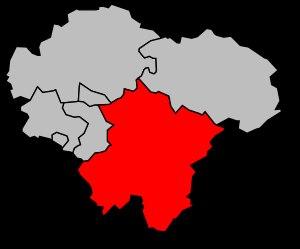
Le canton de Metzervisse est un canton français situé dans le département de la Moselle et la région Grand Est.